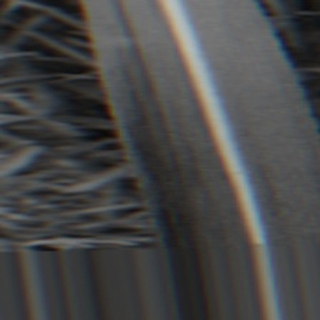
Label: sugarcane_bacterial_blight